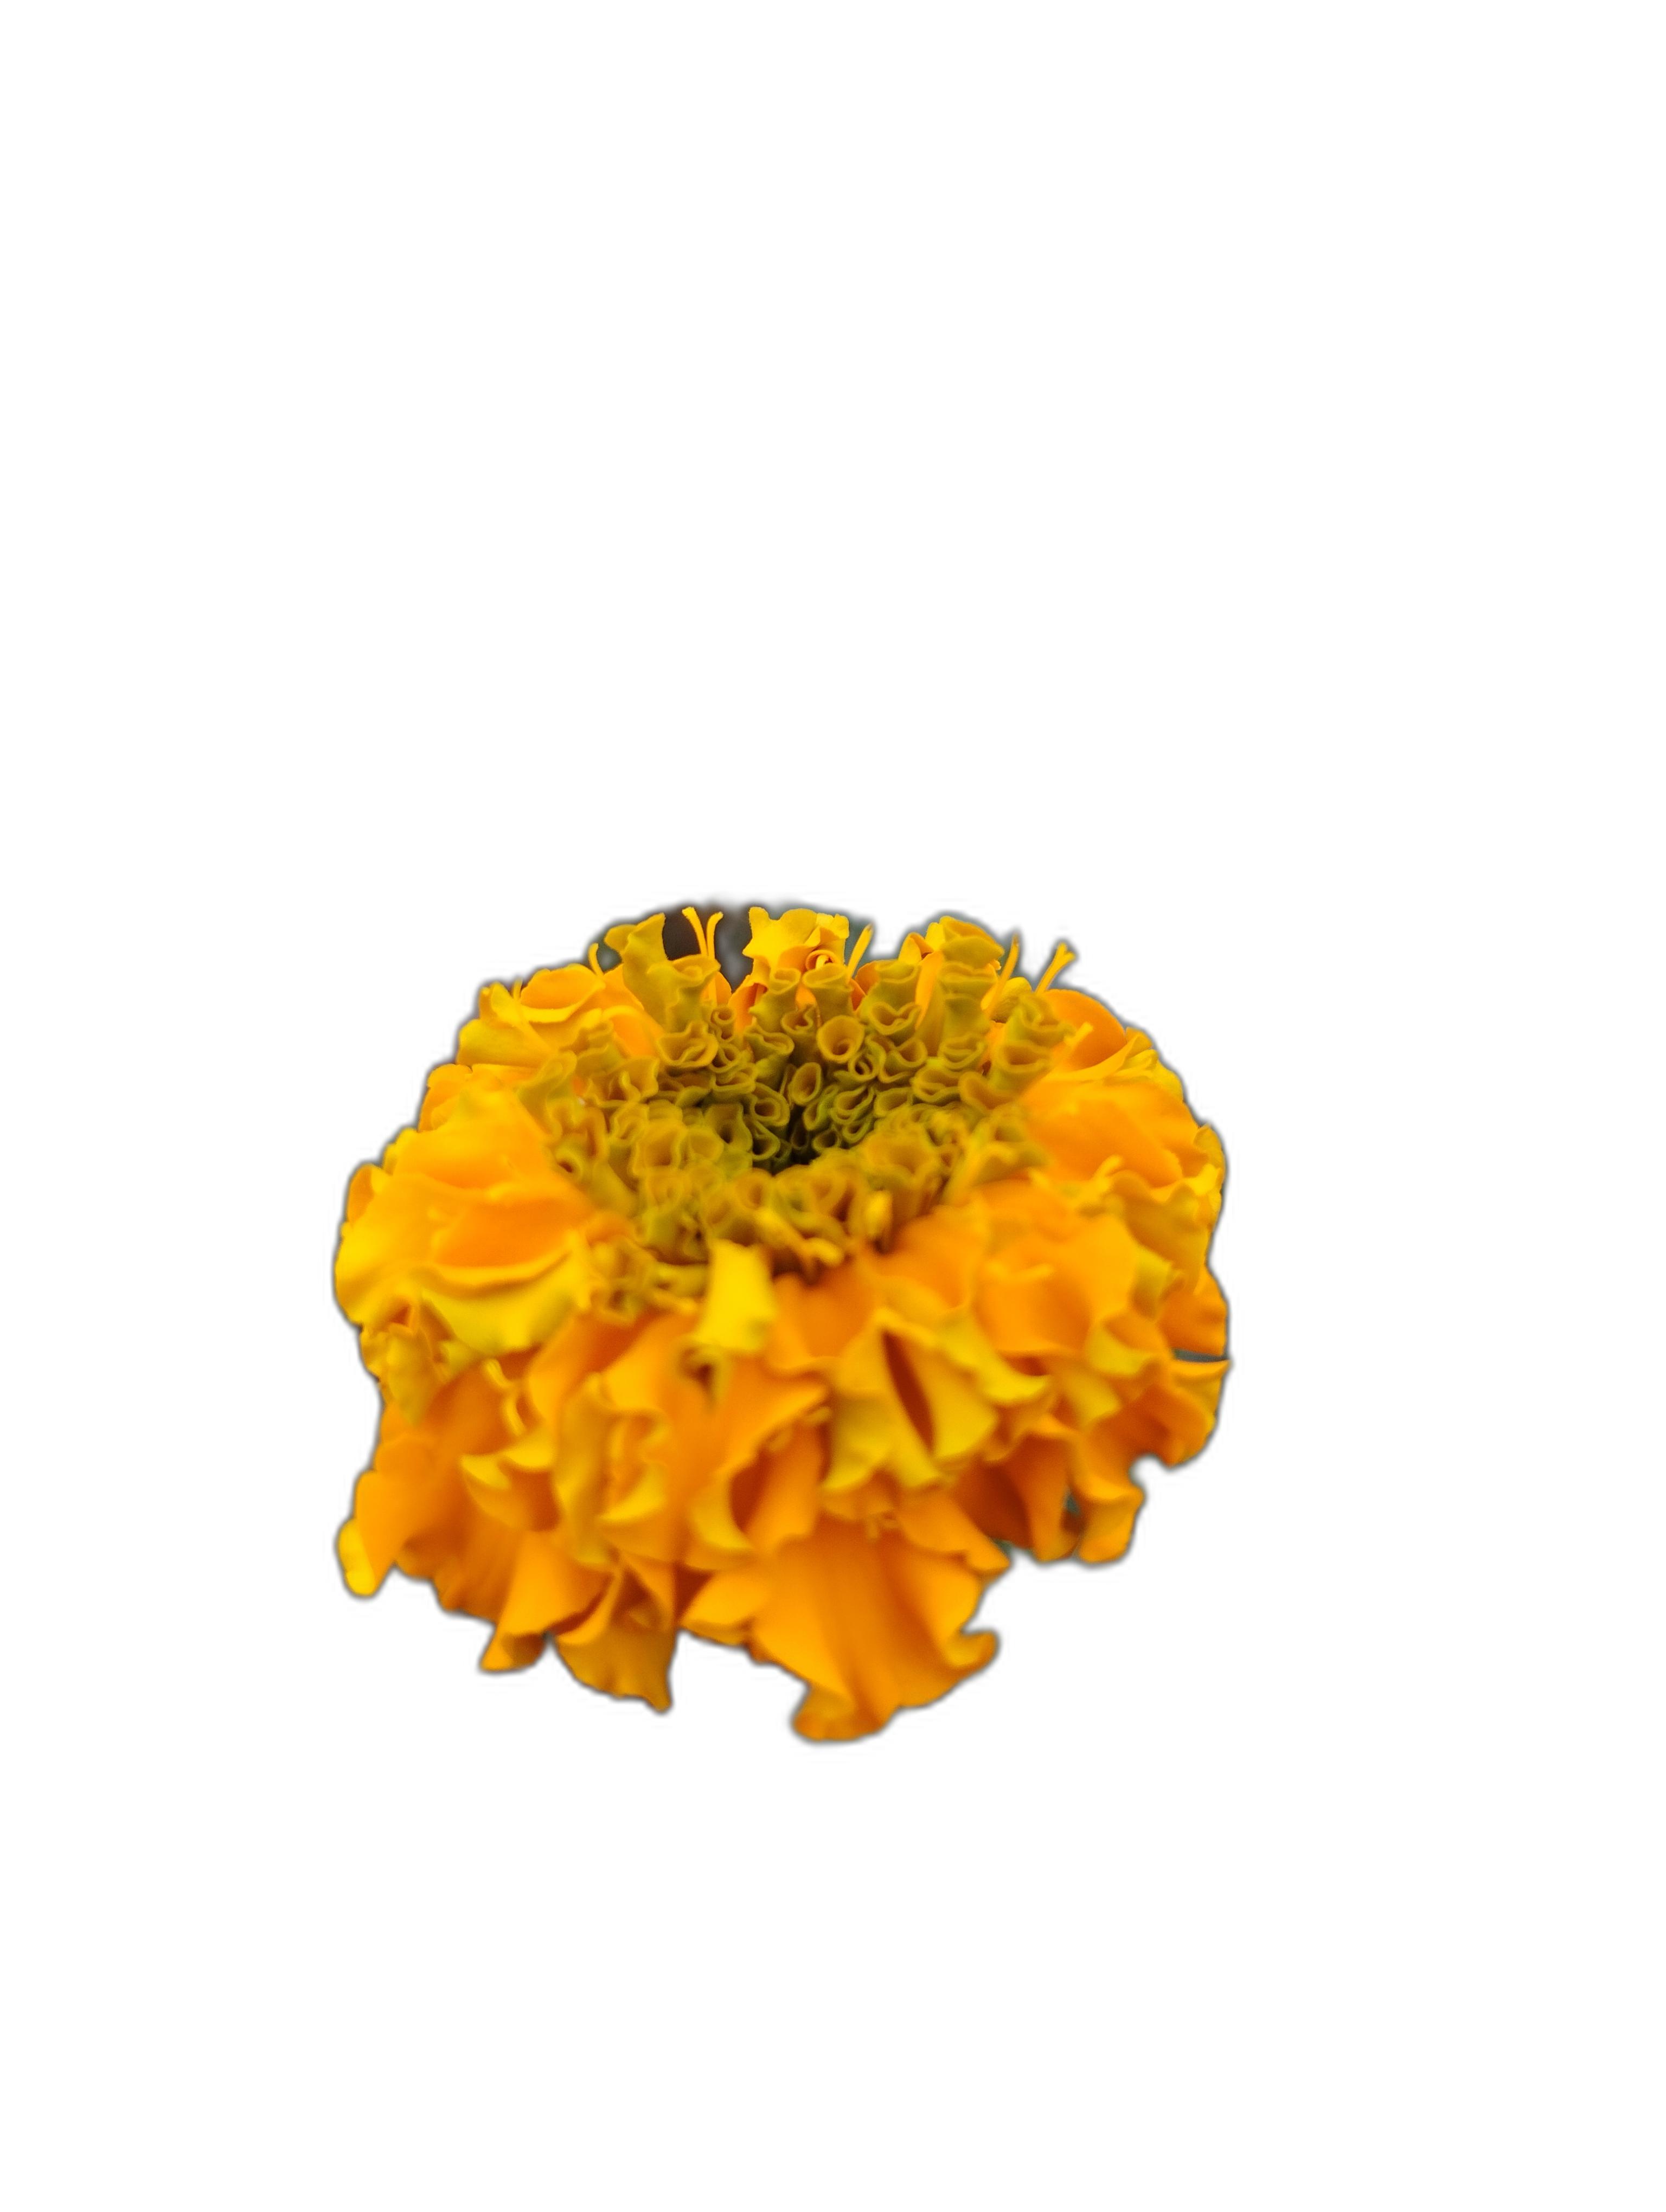
Label: Marigold